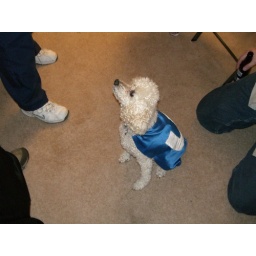
Here is a picture of our dog Cecil in her underdog cape looking so cute for the picture.